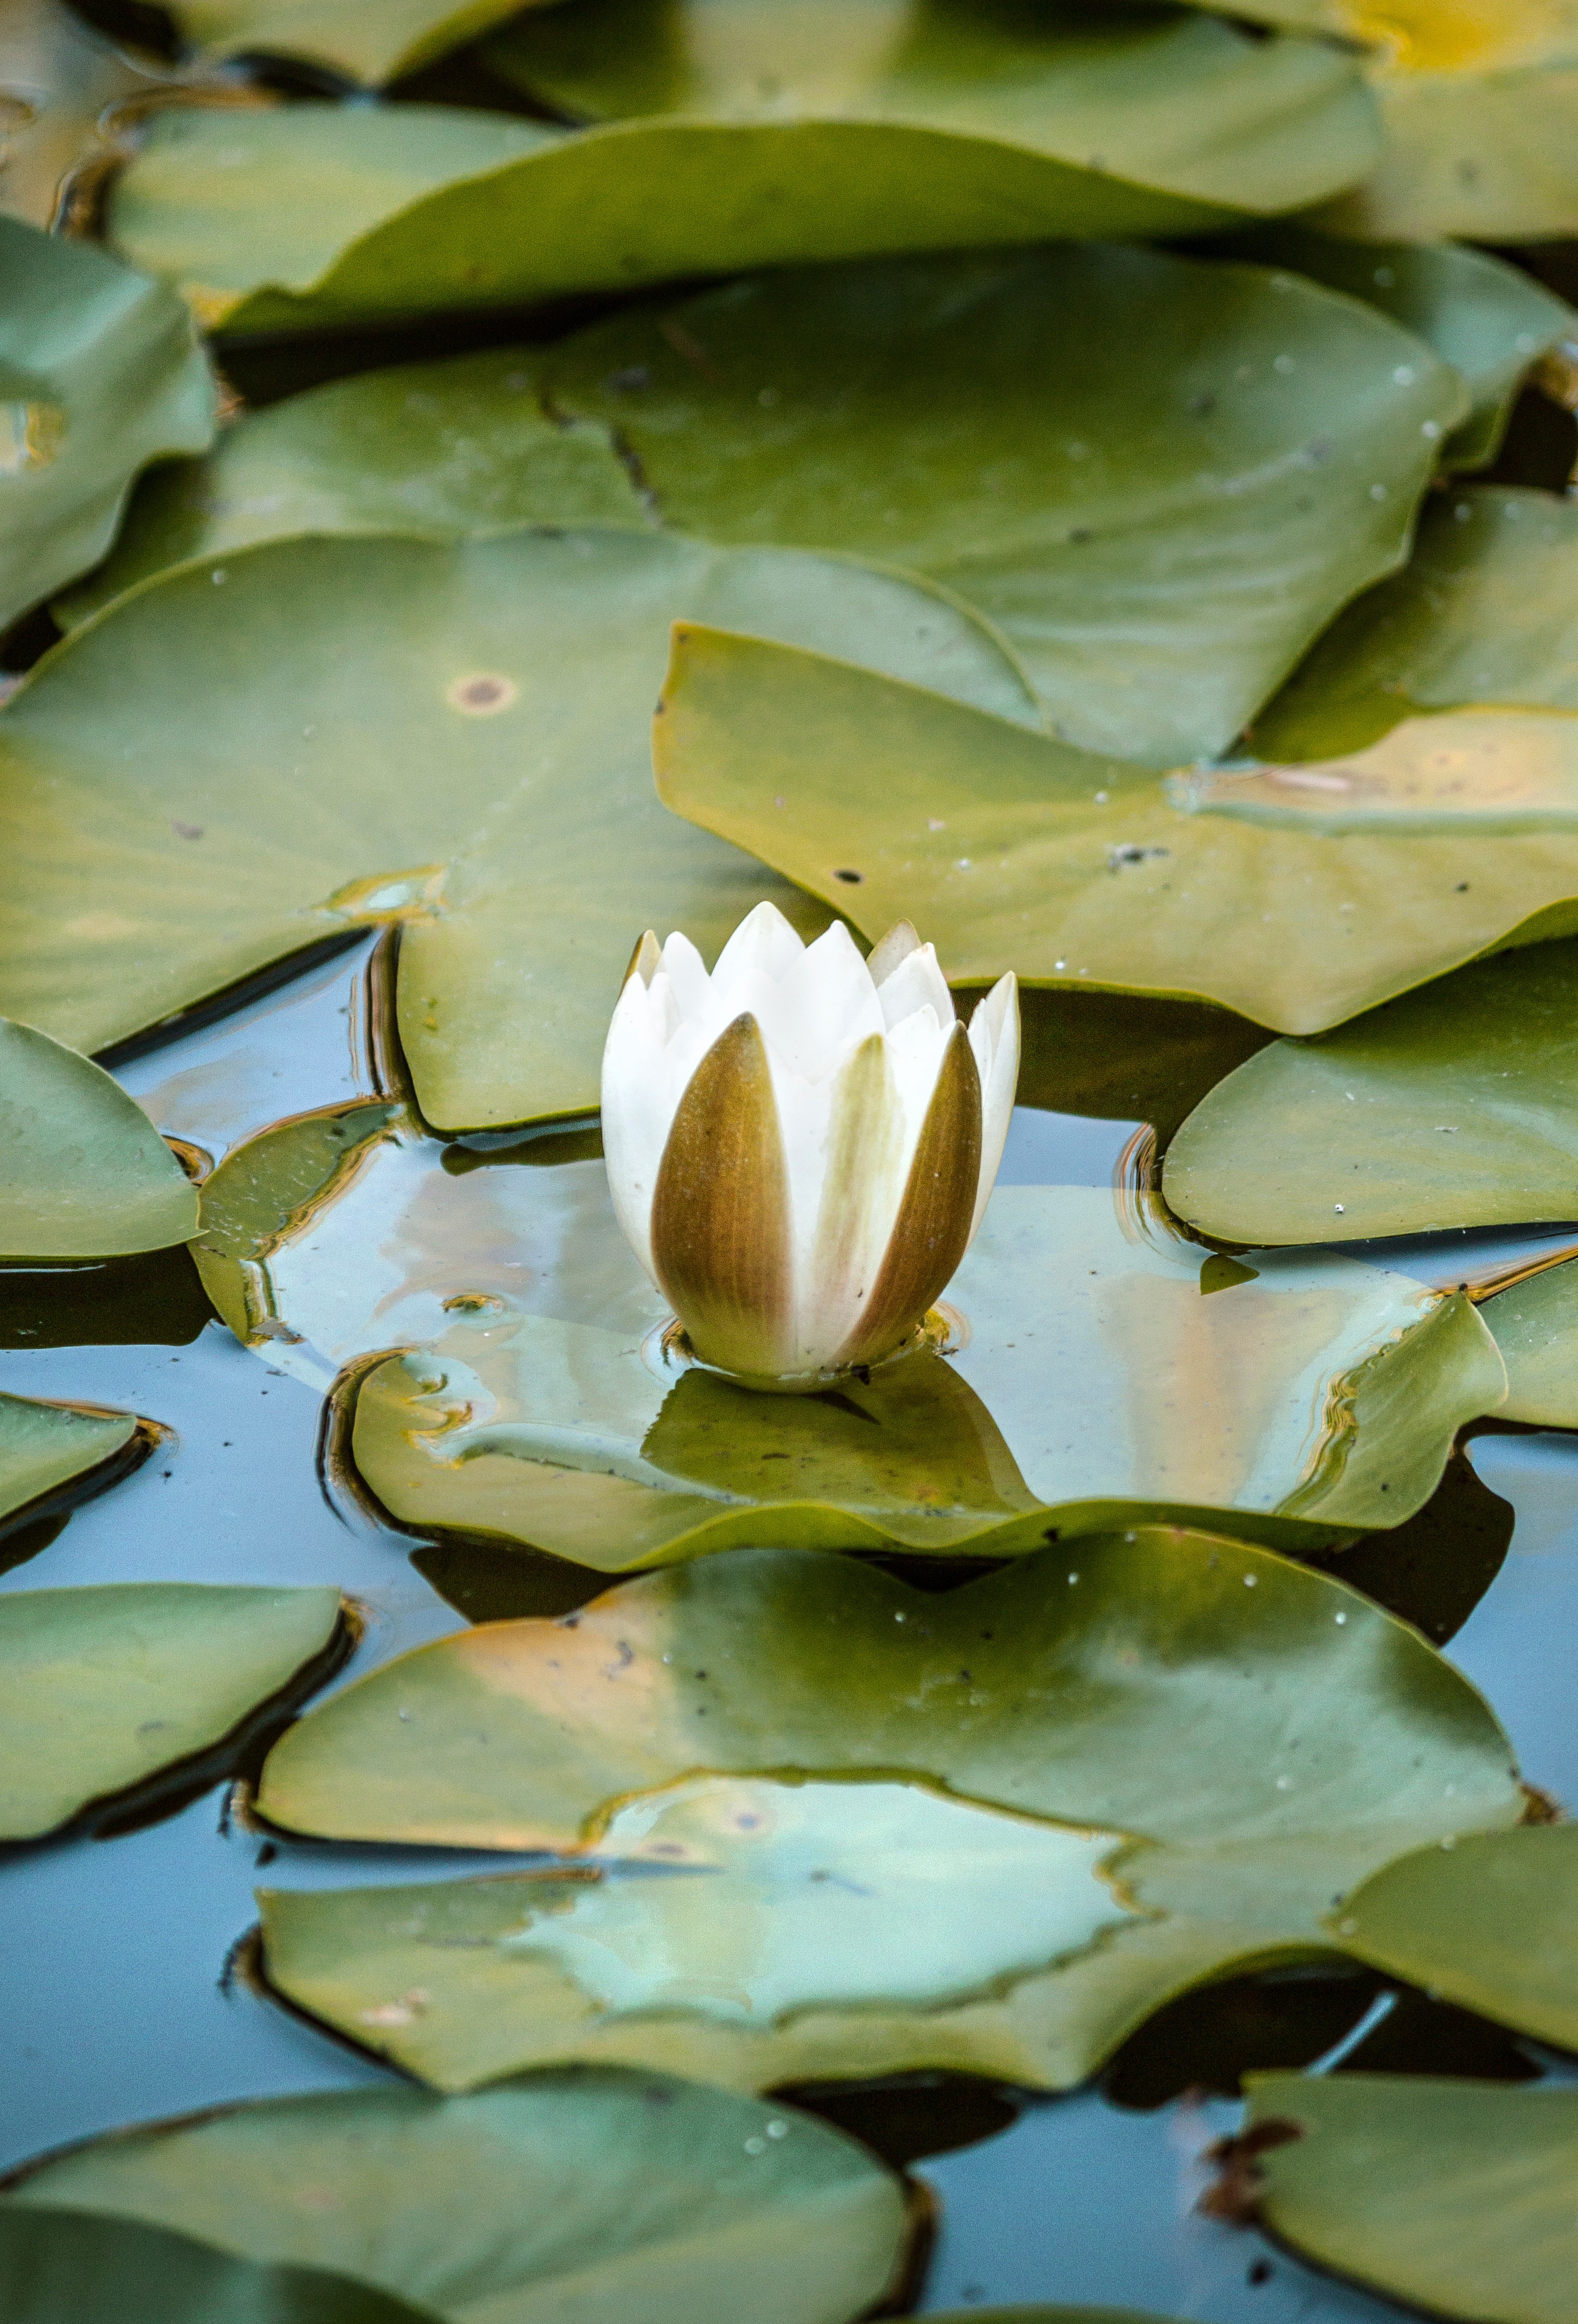
water, plant, white, leaf, flower, petal, pond, green, reflection, botany, yellow, garden, flora, leaves, lily, macro photography, flowering plant, land plant